IceMole

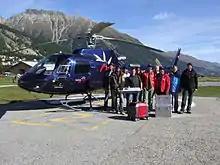
The IceMole-Team at the airport Pontresina (Field experiment on the Morteratsch Glacier, Switzerland 2010)

IceMole is an autonomous ice research probe, incorporating a new type of ice-melting tip for the exploration of polar regions, glaciers, ice sheets, and extraterrestrial regions, developed by a team from the FH Aachen, a Fachhochschule (university of applied sciences) in Aachen, Germany. The advantage over previous probes is that the IceMole can change its direction and can be recovered after being used. A driving ice screw allows the probe to drill through soil layers and other contaminations in the ice.